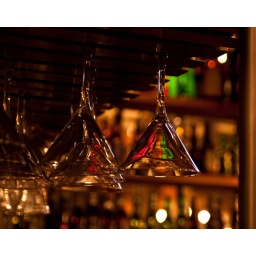
Shooting in a bar opens the door to many possibilities.